Byzantine Papacy

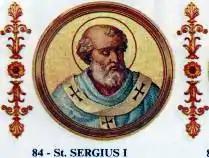
Pope Sergius I's refused to endorse the canons of the Quinisext Council, prompting Justinian II to order his arrest.

Justinian II's initial acts appeared to continue the rapprochement initiated under Constans II and Constantine IV. However, reconciliation was short-lived, and Justinian II convoked the Quinisext Council (692, unattended by Western prelates) which settled upon a variety of decrees "calculated to offend Westerners", the canons of which were sent to Pope Sergius I (in office 687–701) for his signature; Sergius refused and openly flouted the new laws. The key point of contention were the regulations of the Trullan canons, which although primarily targeted at Eastern lapses, conflicted with existing practices in the West. Sergius I would have objected to the approval of all eighty-five Apostolic Canons (rather than only the first fifty), various liberalizations of the issue of clerical celibacy, various prohibitions on blood as food, and the depiction of Christ as a lamb.